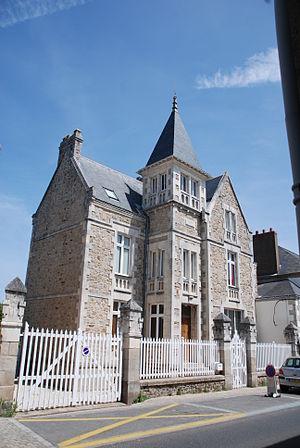
Batz-sur-Mer - La villa le Château
Batz-sur-Mer est une commune de l'Ouest de la France dans le département de la Loire-Atlantique, en région Pays de la Loire.